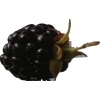
Label: blackberry